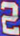
Number: 2